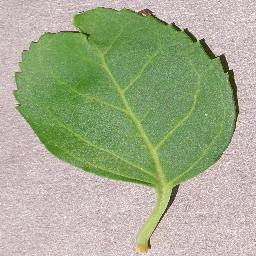
Label: Cherry___healthy